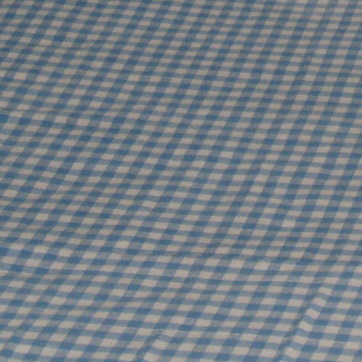
Material: fabric